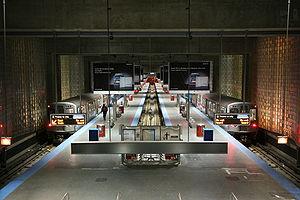
Gare de la ligne CTA bleue à l'aéroport international O'Hare de Chicago. Español: Estación de la línea azul de la CTA en el Aeropuerto Internacional O'Hare de Chicago. Português: Estação da Linha Azul da CTA no Aeroporto Internacional de Chicago.
La station O'Hare du métro de Chicago est le terminus nord de la ligne bleue. C'est une station de métro avec deux plates-formes insulaires et trois voies, située sous le terminal de l'aéroport international O'Hare dans le secteur de O'Hare à 27 km au nord-ouest du secteur financier du Loop.